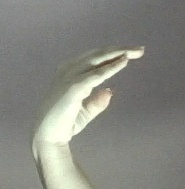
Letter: jeem